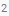
Number: 2